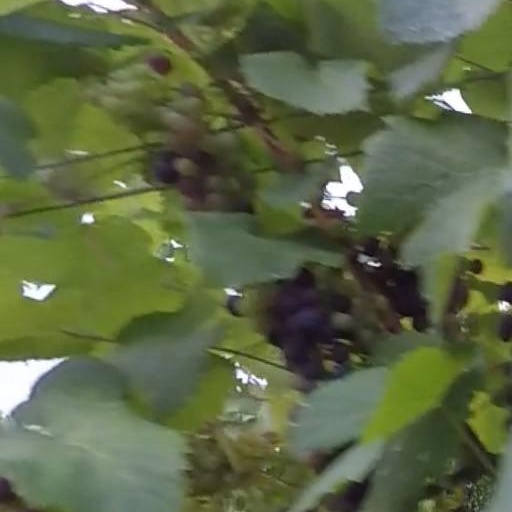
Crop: grape